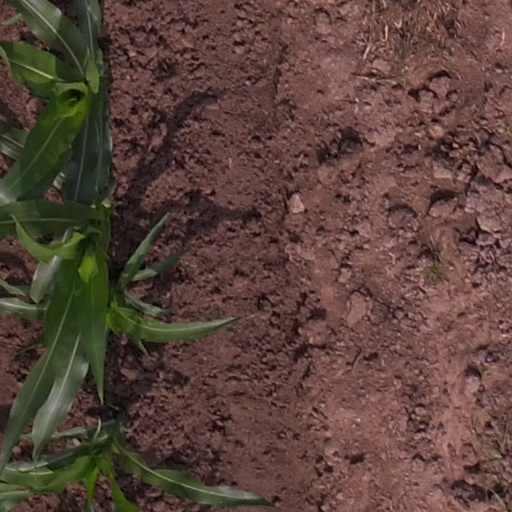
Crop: maize; corn